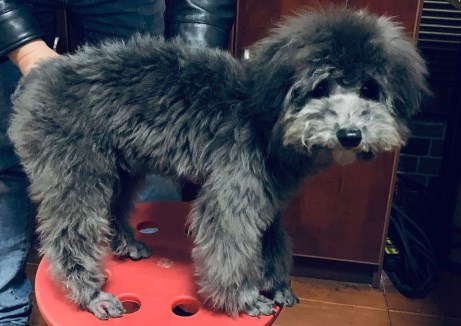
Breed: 2925-n000114-toy_poodle